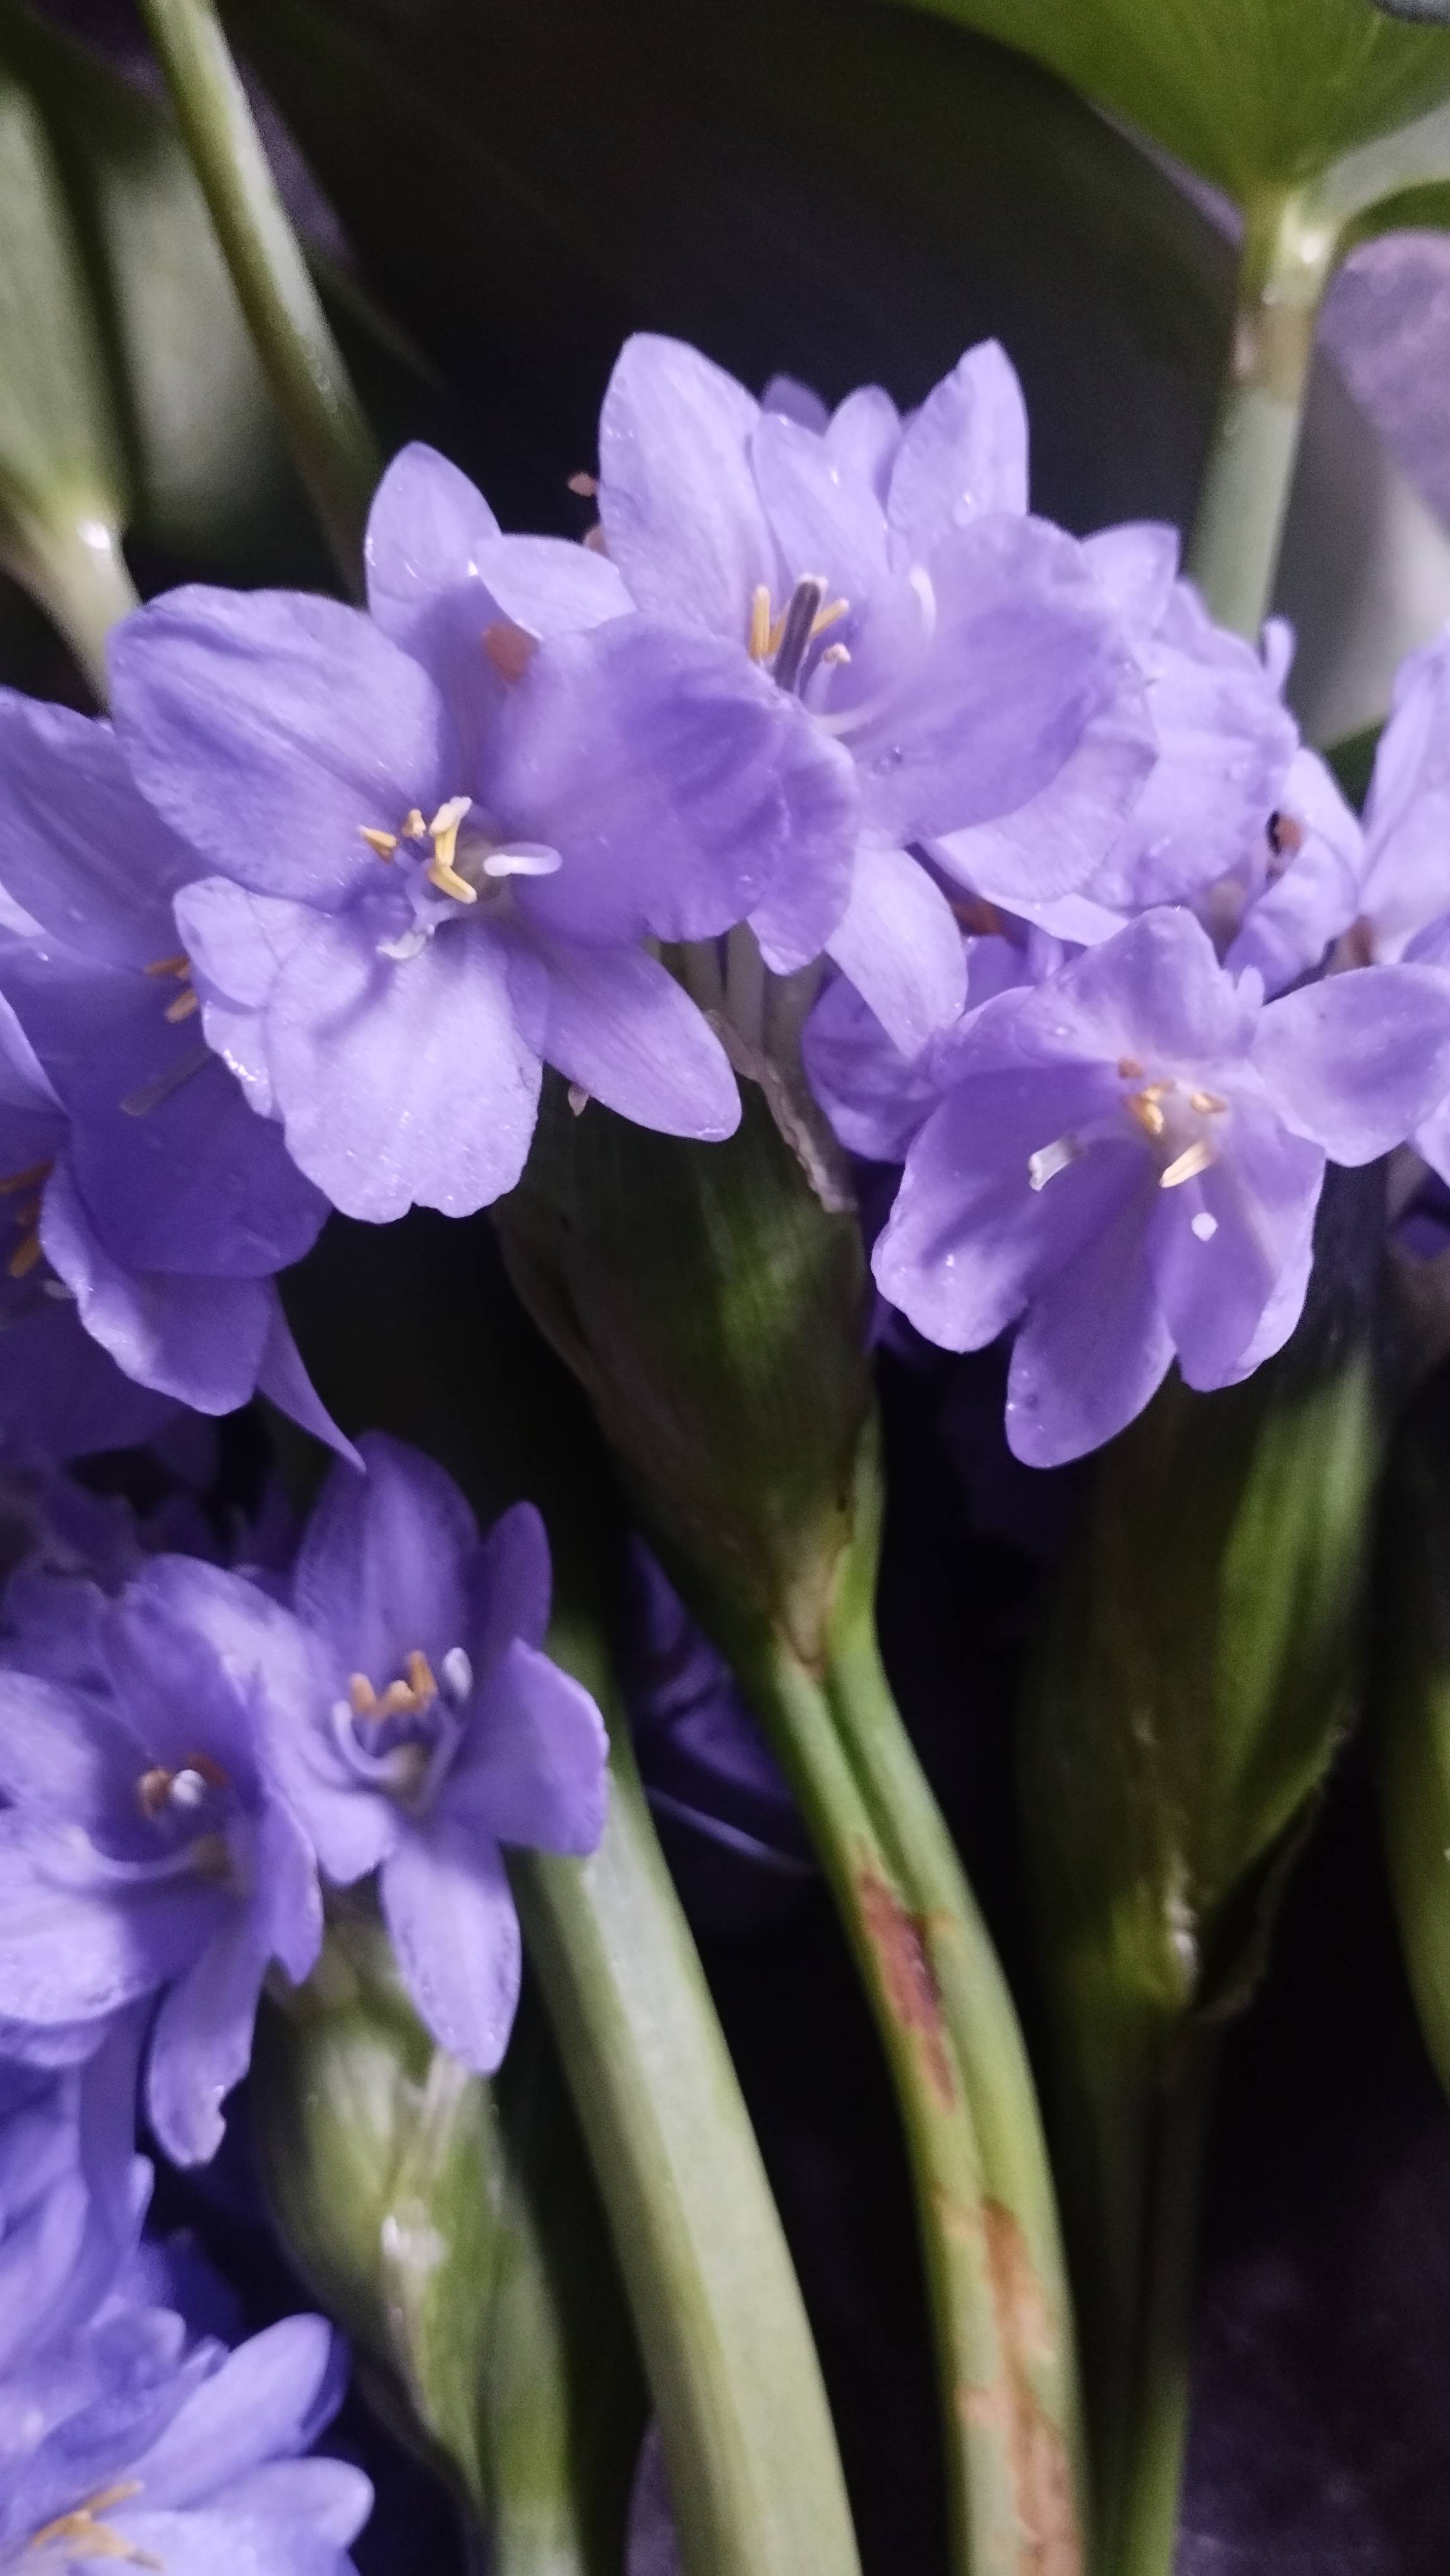
Species: Heartleaf False Pickerelweed (Monochoria korsakowii)